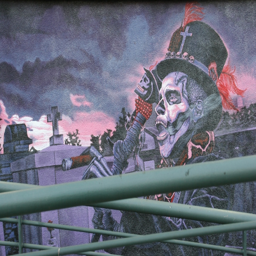
this mural plays on the food served there .